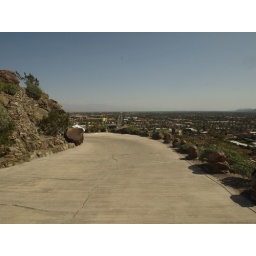
The shuttle van ride up the mountain and around the switchbacks on this drive was unforgettable.